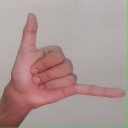
अक्षर: द